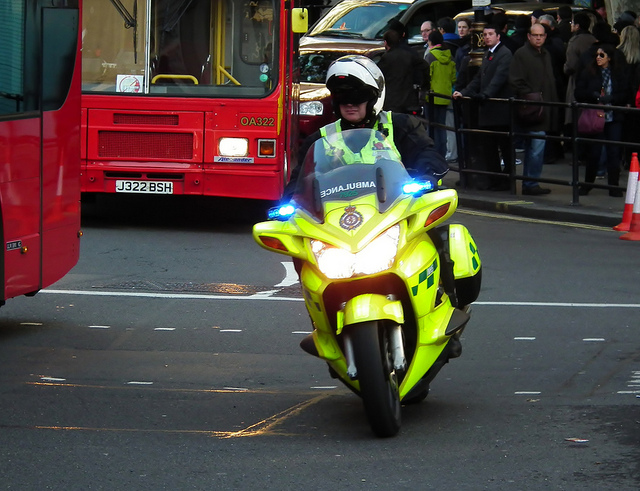
A cop riding a motorcycle next to a red bus.

An officer on a motorcycle riding around a bus.